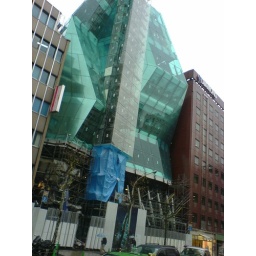
Angular glass building in Harajuku